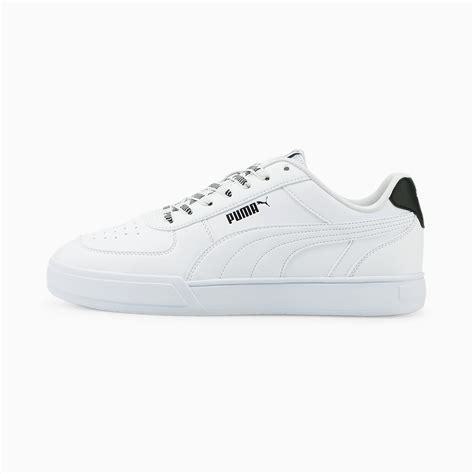
Brand: Puma
Model: Caven